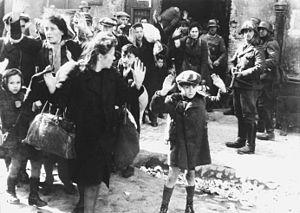
Insurrection du Ghetto de Varsovie (Pologne). Photo extraite du rapport de mai 1943 de Jürgen Stroop à Heinrich Himmler. Cette photo est l'une des plus célèbres de la Seconde Guerre mondiale. עברית: ילד מרים ידיים בעת הוצאת יהודים מהבונקרים בזמן הכנעת המרד בוורשה, 1943 הילד זוהה כארטור דומב סמיונטק, ישראל רונדל, צבי נוסבאום או לוי זלינורגר. Polski: Powstanie w getcie warszawskim - Fotografia z Raportu Jürgena Stroopa do Heinricha Himmlera z maja 1943. Português: Revolta do Gueto de Varsóvia - Foto do Relatório Stroop por Jürgen Stroop para Heinrich Himmler de Maio de 1943. Italiano: Rivolta del ghetto di Varsavia - Foto del rapporto di Jürgen Stroop inviato a Heinrich Himmler nel maggio 1943. Una delle più celebri immagini della seconda guerra mondiale. Русский: Восстание в Варшавском гетто — фото из отчёта Юргена Штропа Генриху Гиммлеру в мае 1943. Одна из наиболее известных фотографий времен Второй Мировой Войны.
Le « Garçon du ghetto de Varsovie » apparaît sur la photographie la plus connue prise lors du soulèvement du ghetto de Varsovie en 1943. Les mains En l’air lorsque que le SS-Rottenführer Josef Blösche pointe un pistolet-mitrailleur dans sa direction, le garçon et sa famille sont évacués et arrêtés par les troupes allemandes d'un bunker où ils se sont cachés lors de la liquidation finale du ghetto.
Les ghettos juifs en Pologne occupée par les Allemands ont été créés pendant la Seconde Guerre mondiale dans des centaines d'endroits à travers la Pologne occupée dans le cadre de la Shoah en Pologne. La plupart des ghettos juifs avaient été créés par l'Allemagne nazie entre octobre 1939 et juillet 1942 afin de confiner et de séparer la population juive de Pologne d'environ 3,5 millions d'habitants à des fins de persécution, de terreur et d'exploitation. Dans les petites villes, les ghettos servaient souvent de lieux de rassemblement pour le travail forcé et les actions de déportation massive, tandis que dans les centres urbains, ils ressemblaient à des îles-prisons murées décrites par certains historiens comme à peine plus que des instruments de « meurtre lent et passif », avec des cadavres jonchant les rues.